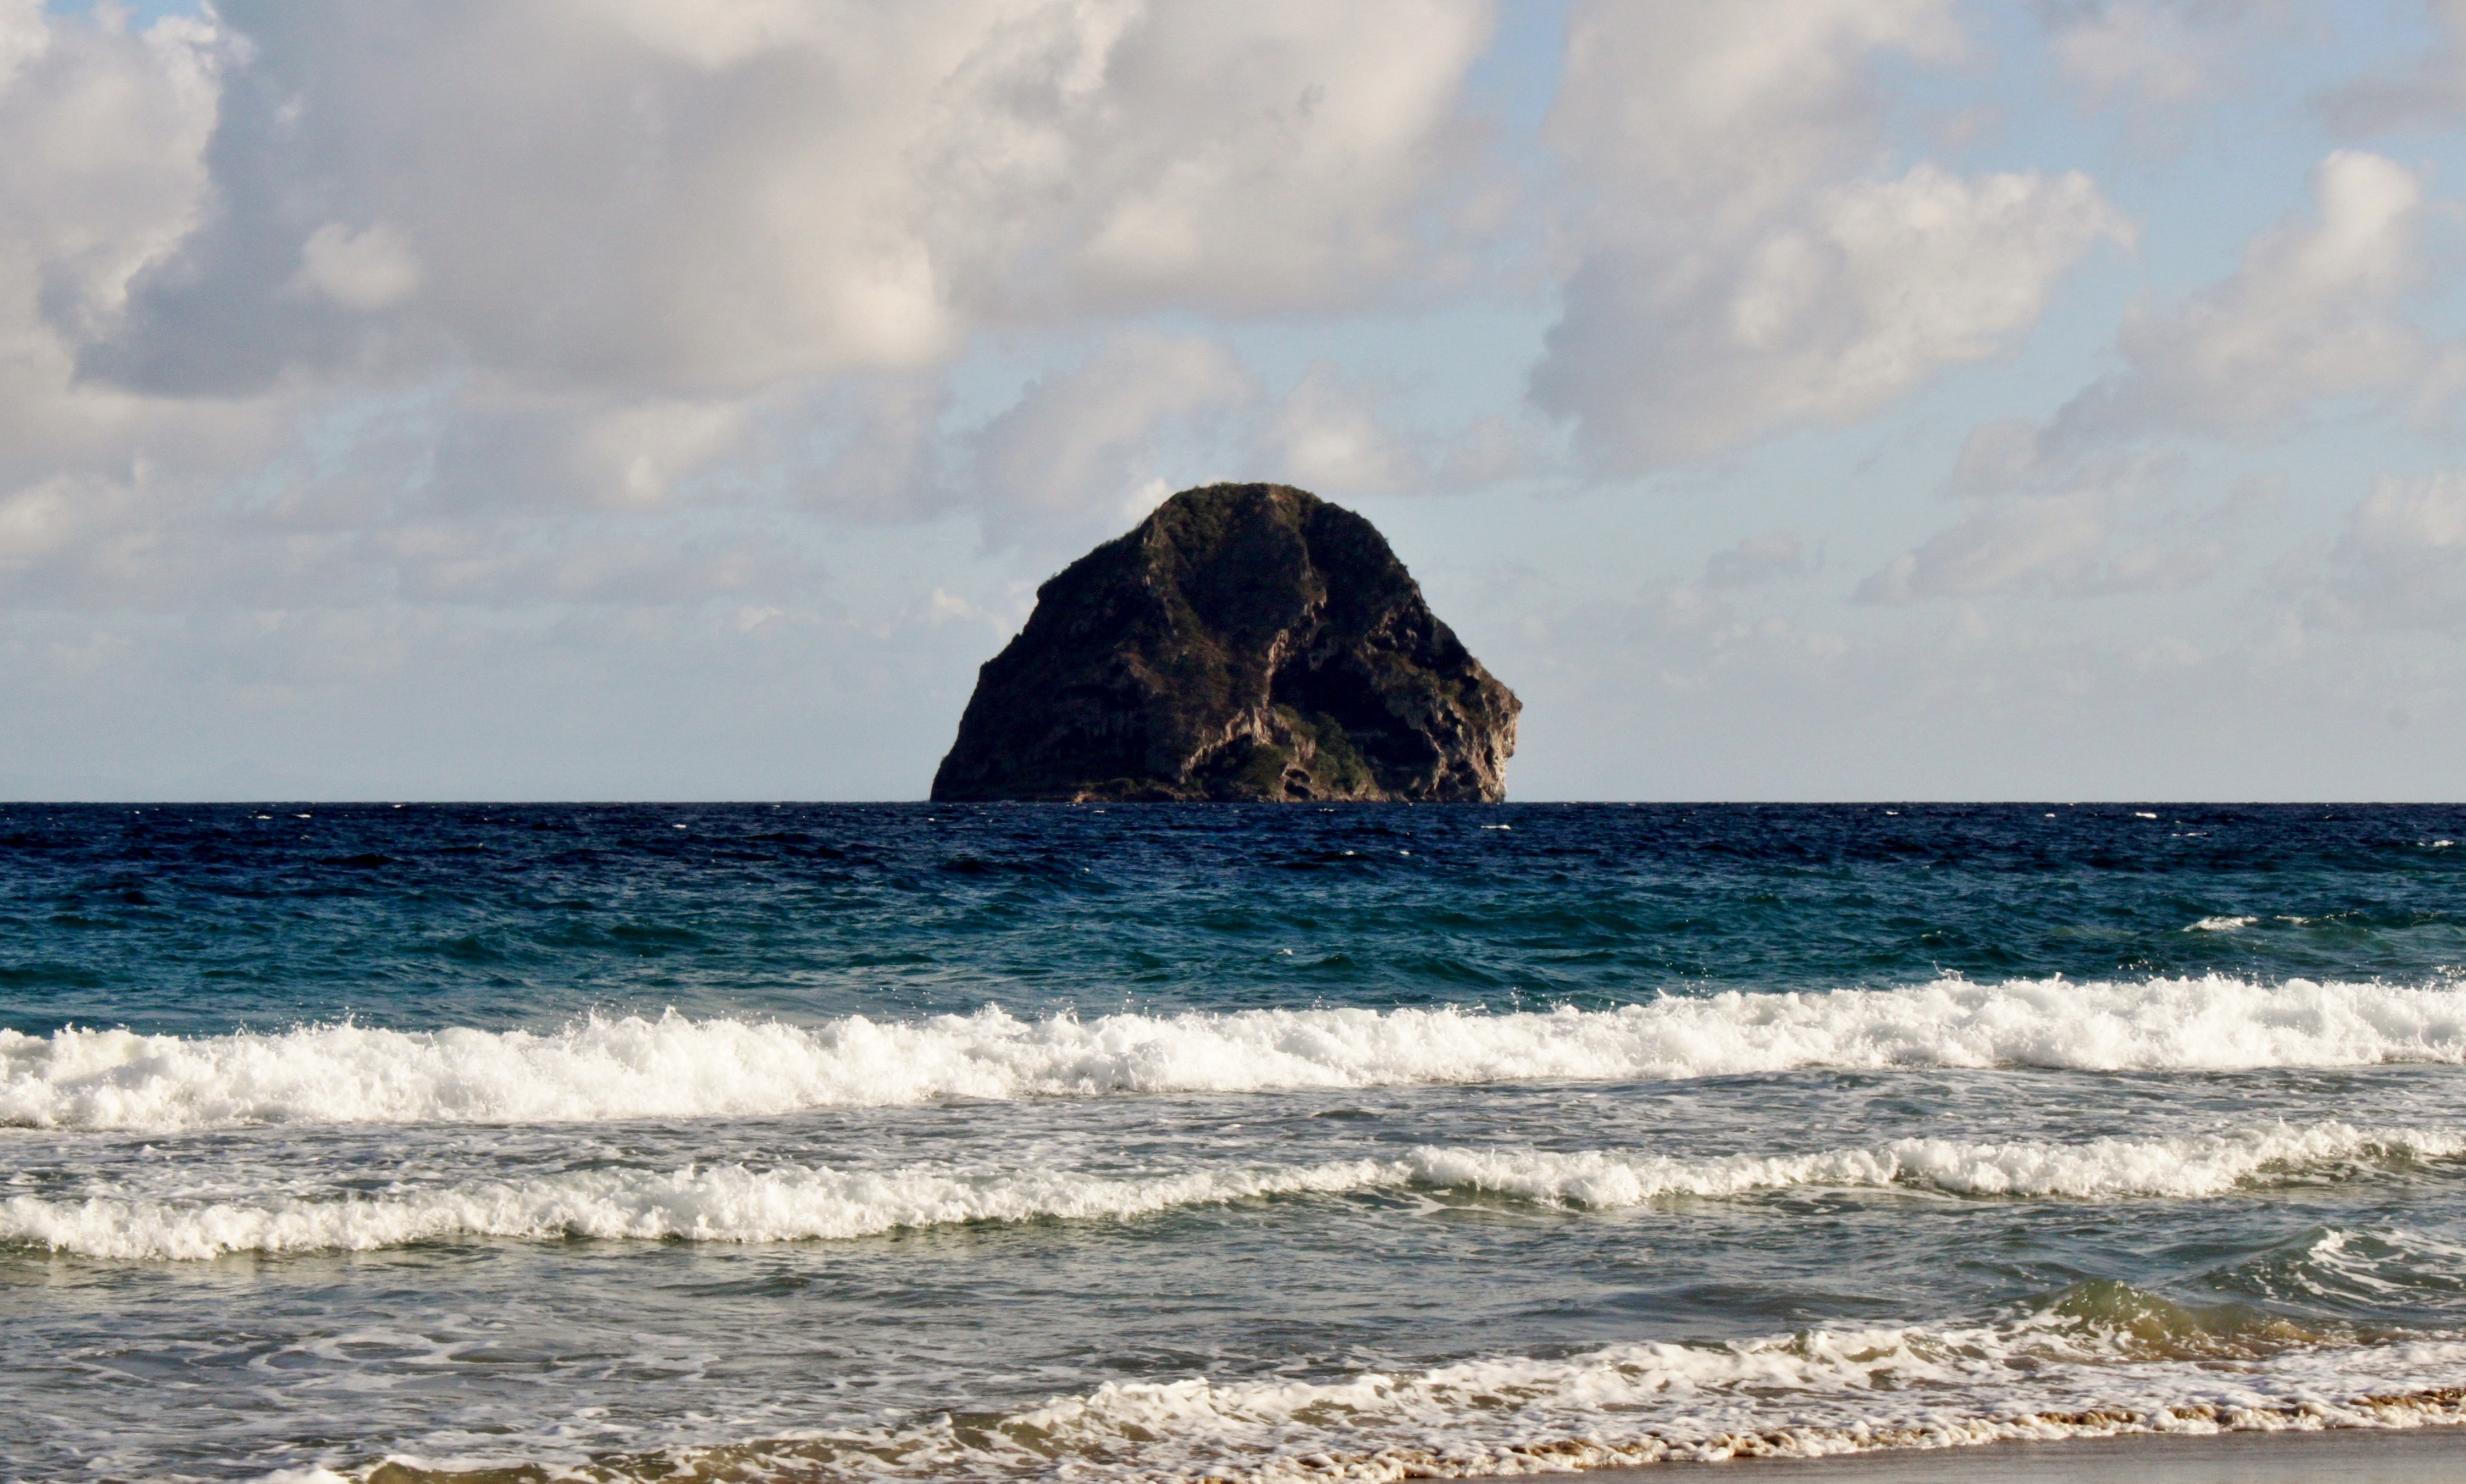
beach, sea, coast, sand, rock, ocean, horizon, shore, wave, cliff, bay, terrain, body of water, diamond, cape, martinique, islet, wind wave, rock of diamond